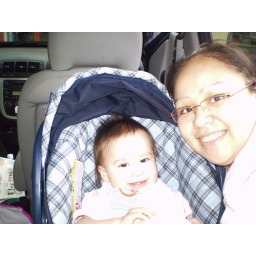
Mercedes in her car seat